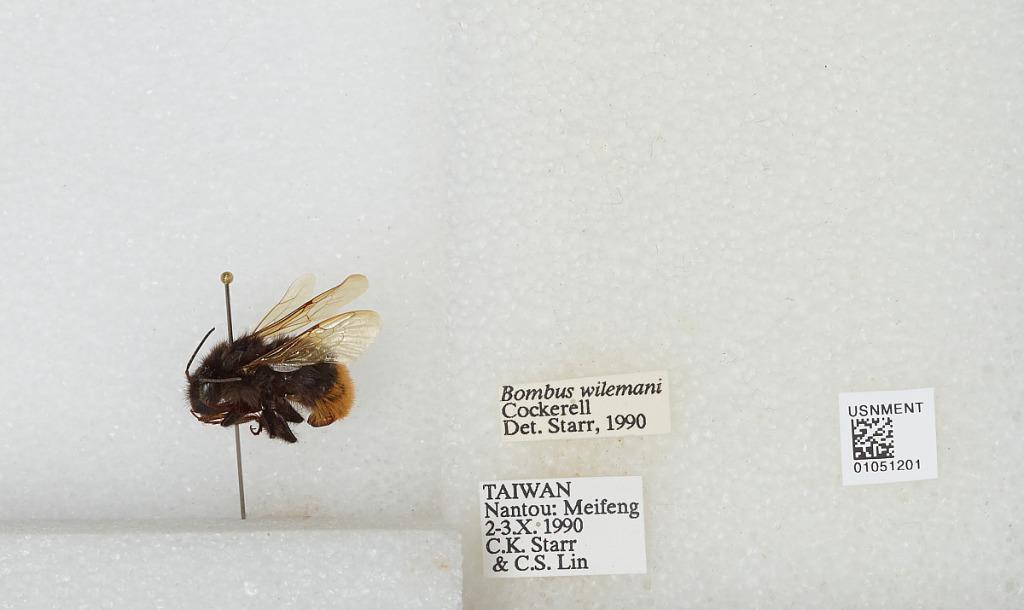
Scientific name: Bombus sp.
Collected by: C. Starr & C. Lin
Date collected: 1990-10-2
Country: Taiwan
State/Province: Taiwan
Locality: Meifeng, Nantou
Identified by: Starr